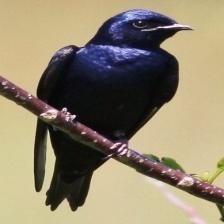
Species: PURPLE MARTIN
Scientific name: PROGNE SUBIS